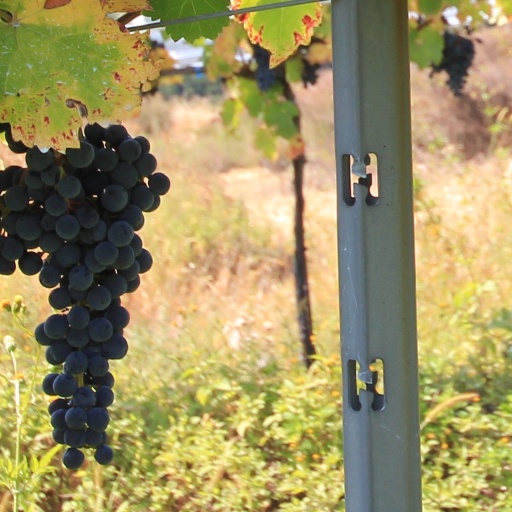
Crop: grape